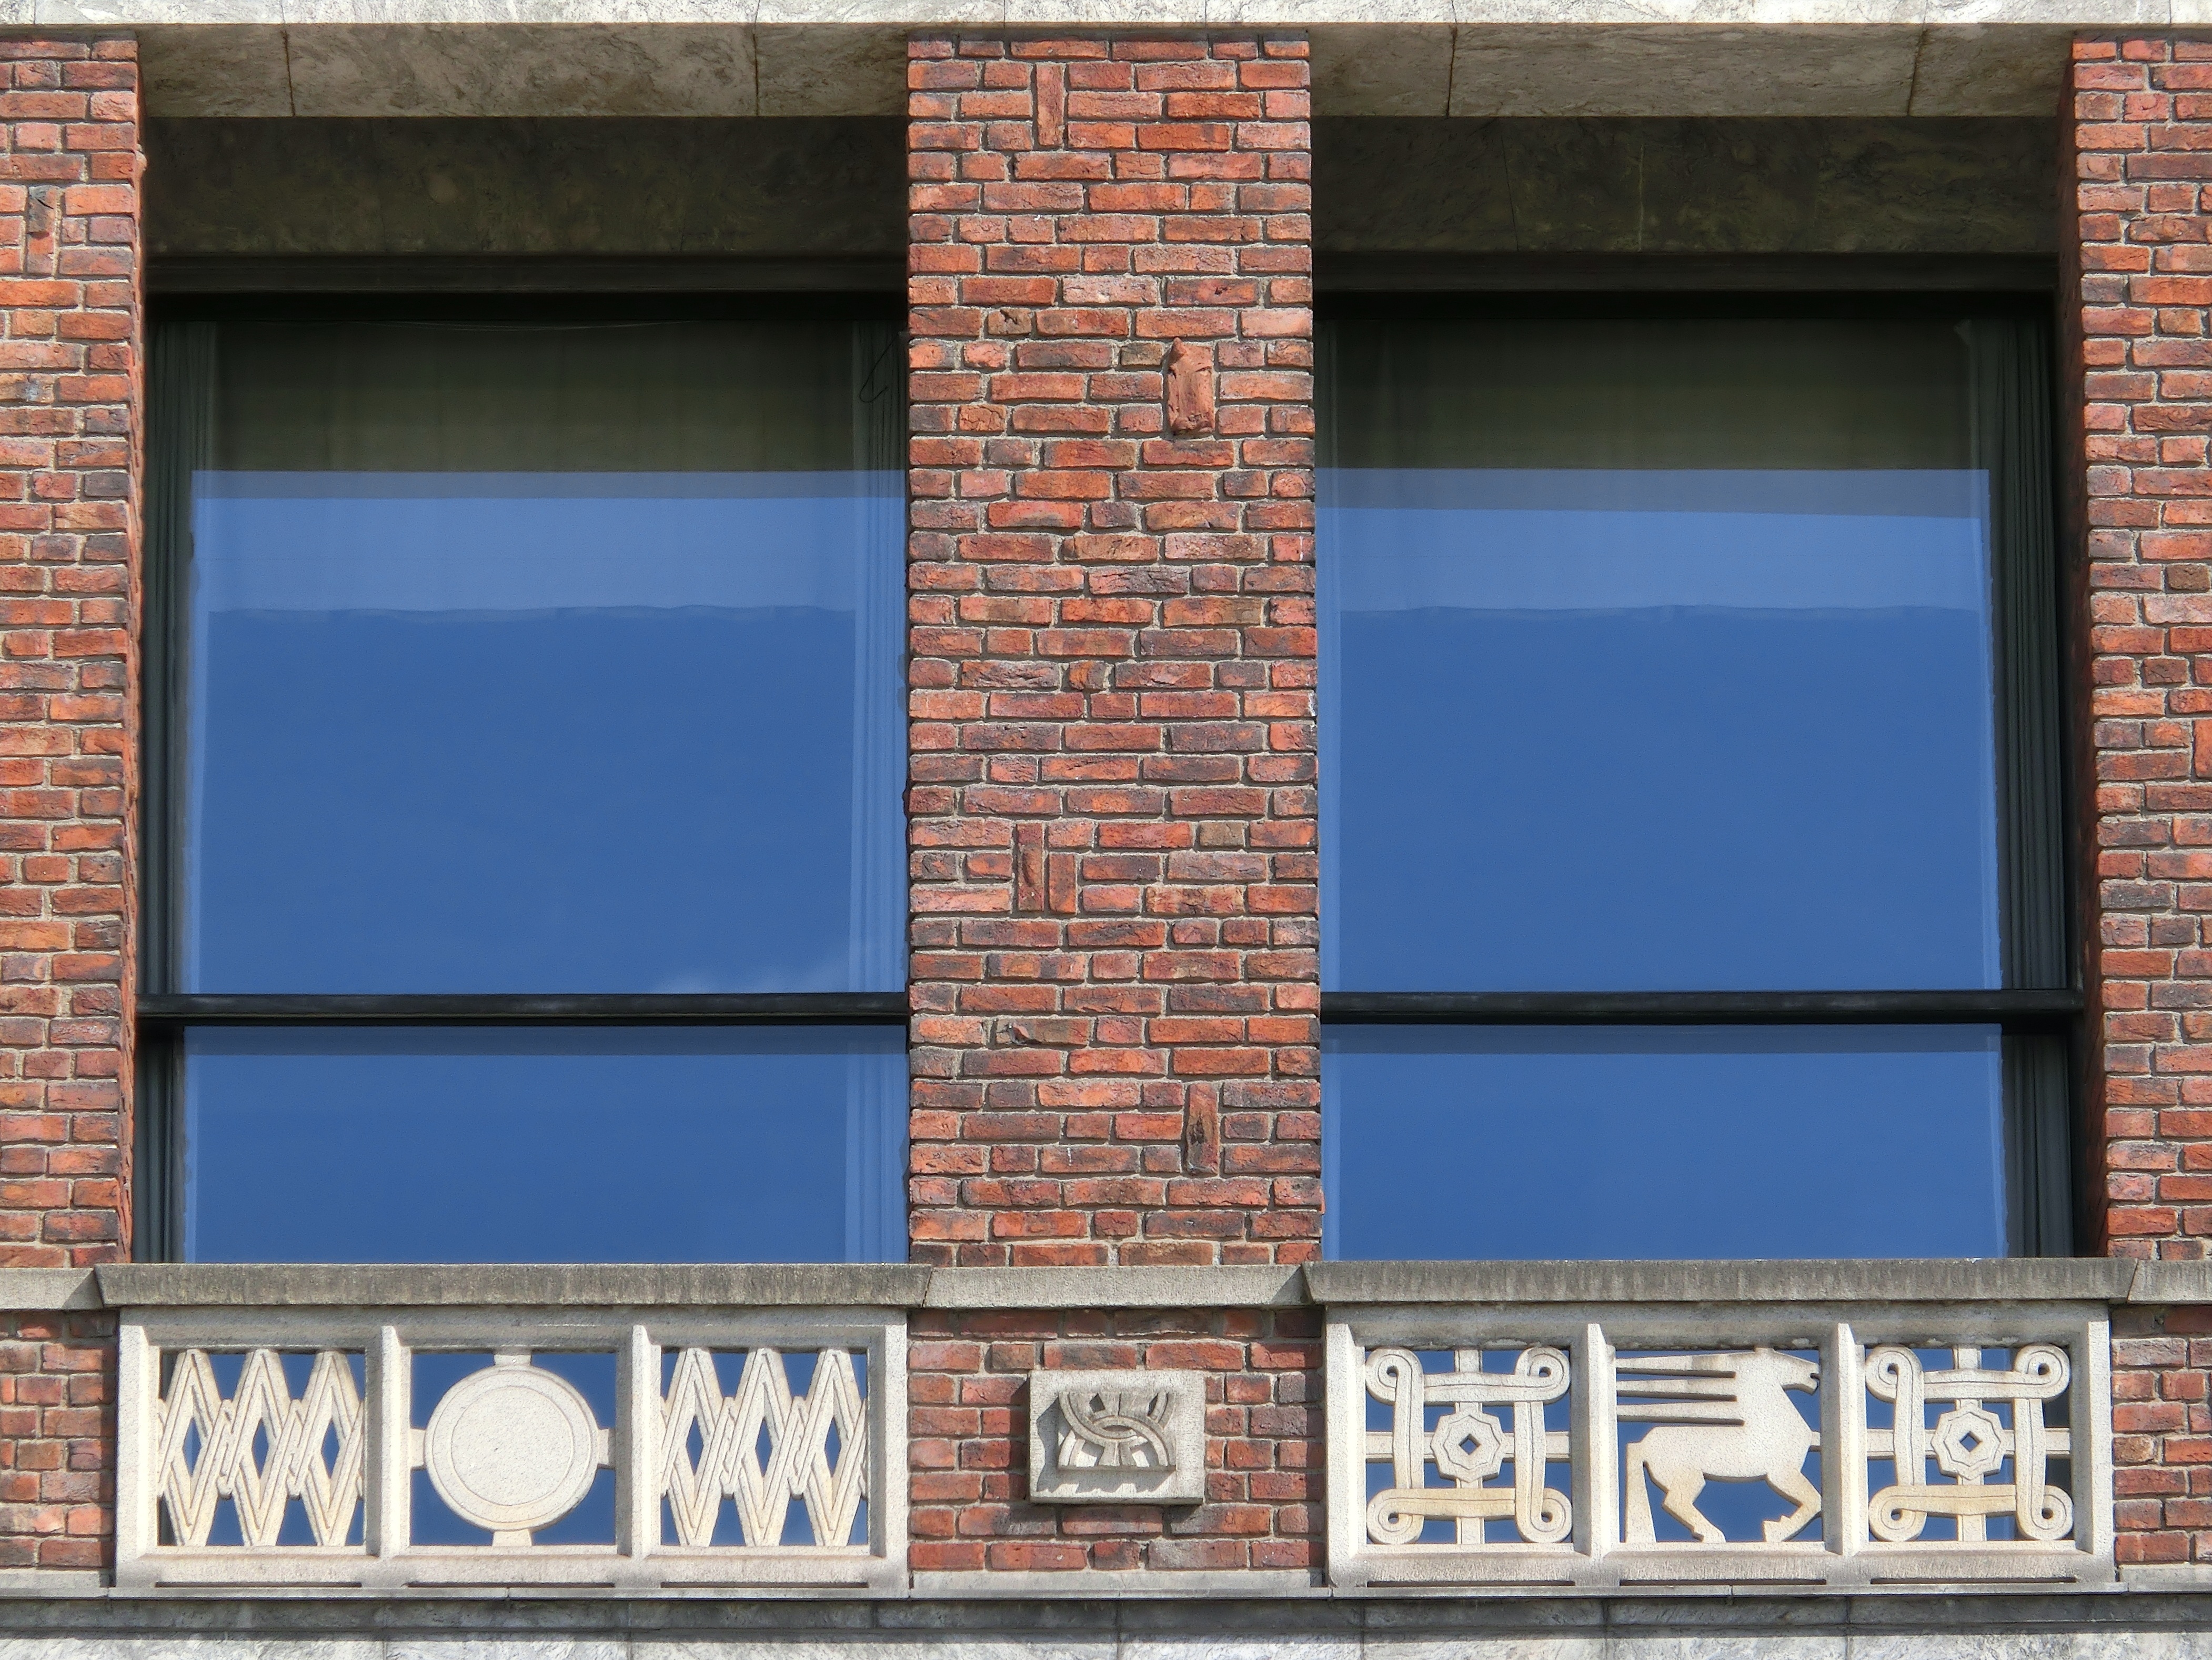
architecture, sky, house, window, home, wall, color, facade, blue, brick, door, interior design, brickwork, oslo, neighbourhood, town hall, urban area, parapet, window covering